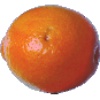
Label: tangelo